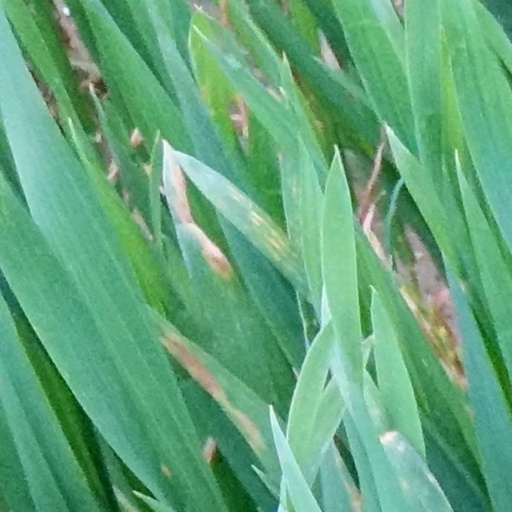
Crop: wheat